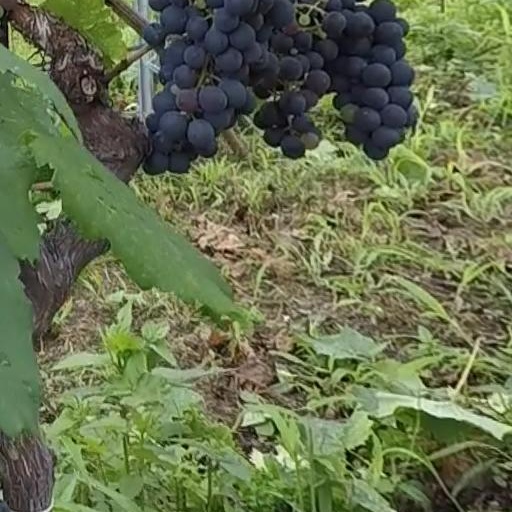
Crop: grape